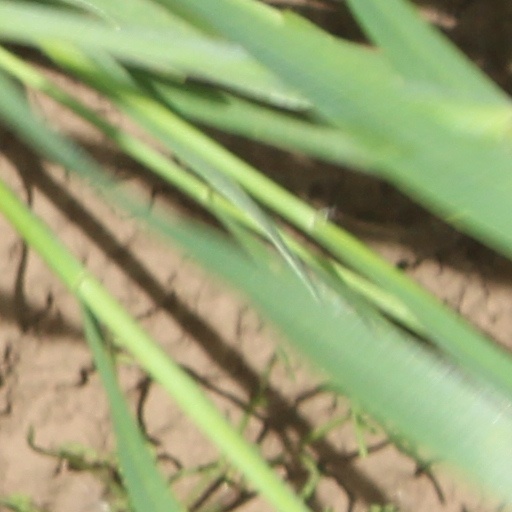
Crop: wheat